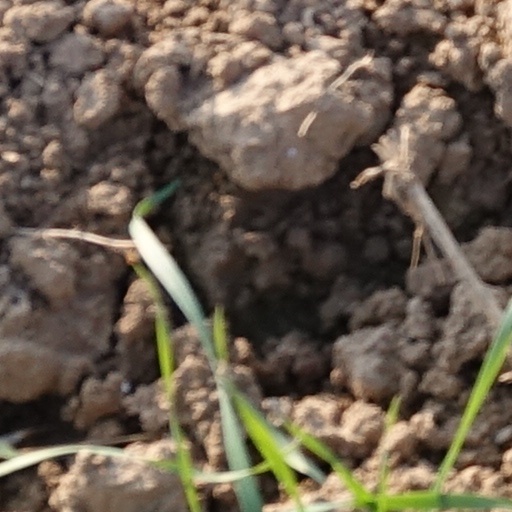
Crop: wheat